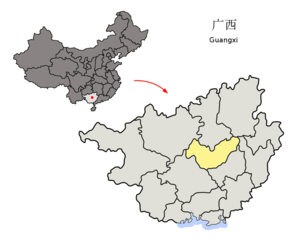
Laibin est une ville du centre de la région autonome Zhuang du Guangxi en Chine.